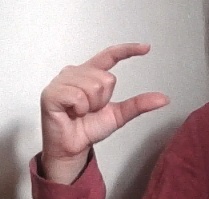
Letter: dal